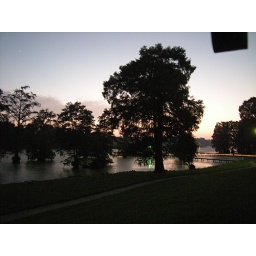
Cypress trees grow from a man made lake in Shreveport Louisiana. Sunset on July 29 2010.